Dave Mustaine

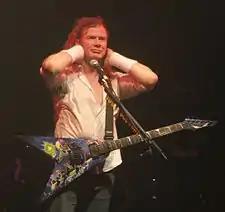
Mustaine at the Electric Ballroom, London, 2012

Mustaine went through physical therapy for his arm injury. During his recovery, he explored other areas of the music industry, including production. Contrary to what doctors had predicted, within a short time he fully recovered. However, all was mostly quiet on the Megadeth front for the better part of 2003. Mustaine left Jackson guitars, did a solo acoustic performance at a benefit show, unveiled his new ESP model at the NAMM convention, and oversaw the release of "Peace Sells... but Who's Buying?" as an audio DVD presented in Dolby 5.1 surround sound.